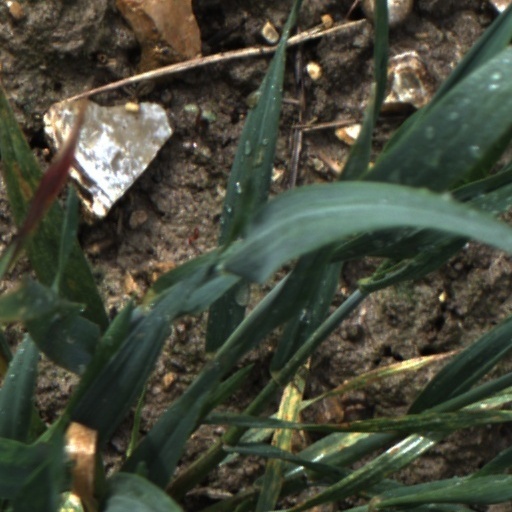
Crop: wheat